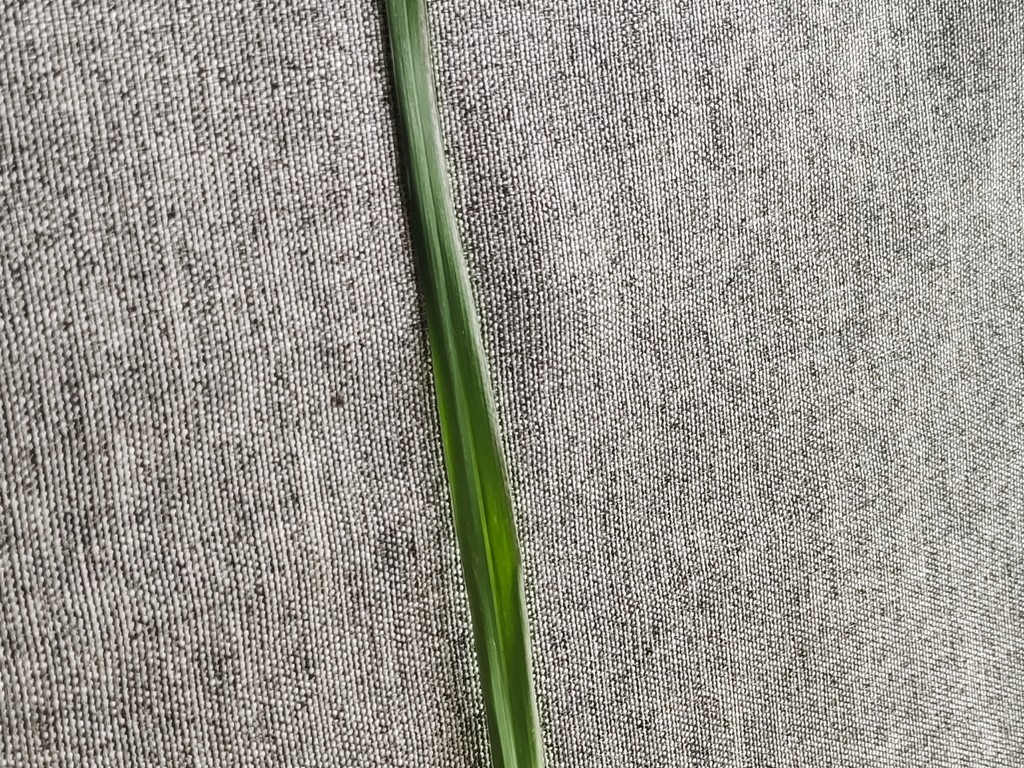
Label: Healthy